Jäger Regiment 1 (Bundeswehr)

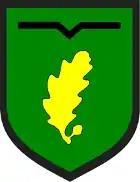
Insignia

Jäger Regiment 1 was an air assault infantry regiment of the German Army. While it comes from the old German tradition of "Jäger", it was a relatively recently formed air assault formation, established in 2006. The regiment was part of Airmobile Operations Division, and became subordinate to 21st Armoured Brigade on 19 December 2012. Soldiers of this unit were deployed to the combat zone by helicopters which are supposed to provide fire support as well. Until creation of the Jäger Regiment 1, the Bundeswehr had no air assault capability. The regiment was disbanded and partly replaced by a new battalion in 2015.